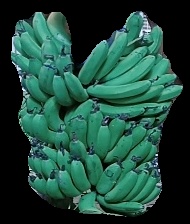
Variety: pachbale
Grade: grade3